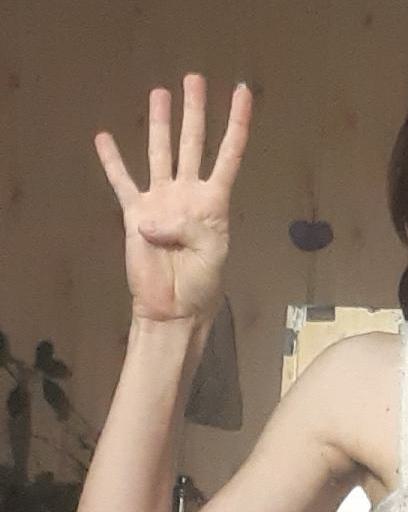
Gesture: four